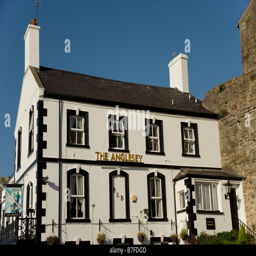
public house on the river front under the castle walls